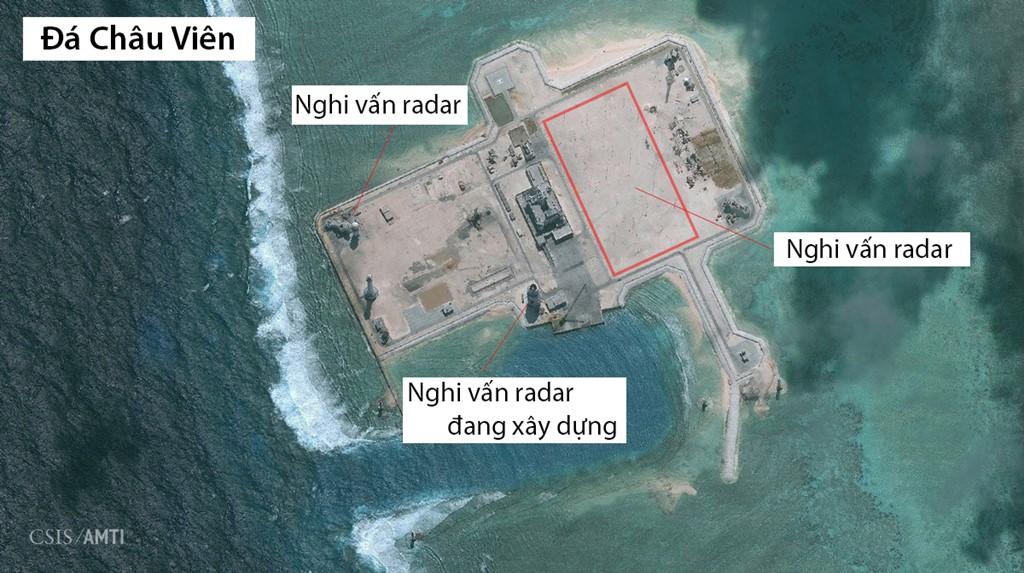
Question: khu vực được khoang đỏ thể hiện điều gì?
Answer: khu vực được khoanh đỏ thể hiện khu vực có nghi vấn xuất hiện radar